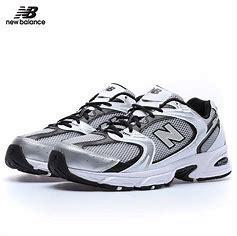
Brand: New
Model: Balance New Balance 530 Marathon